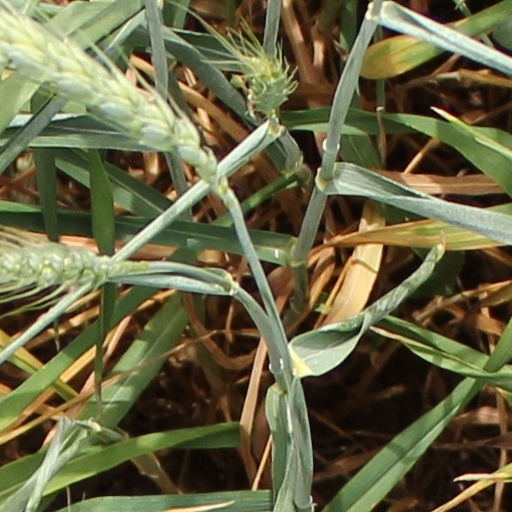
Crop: wheat